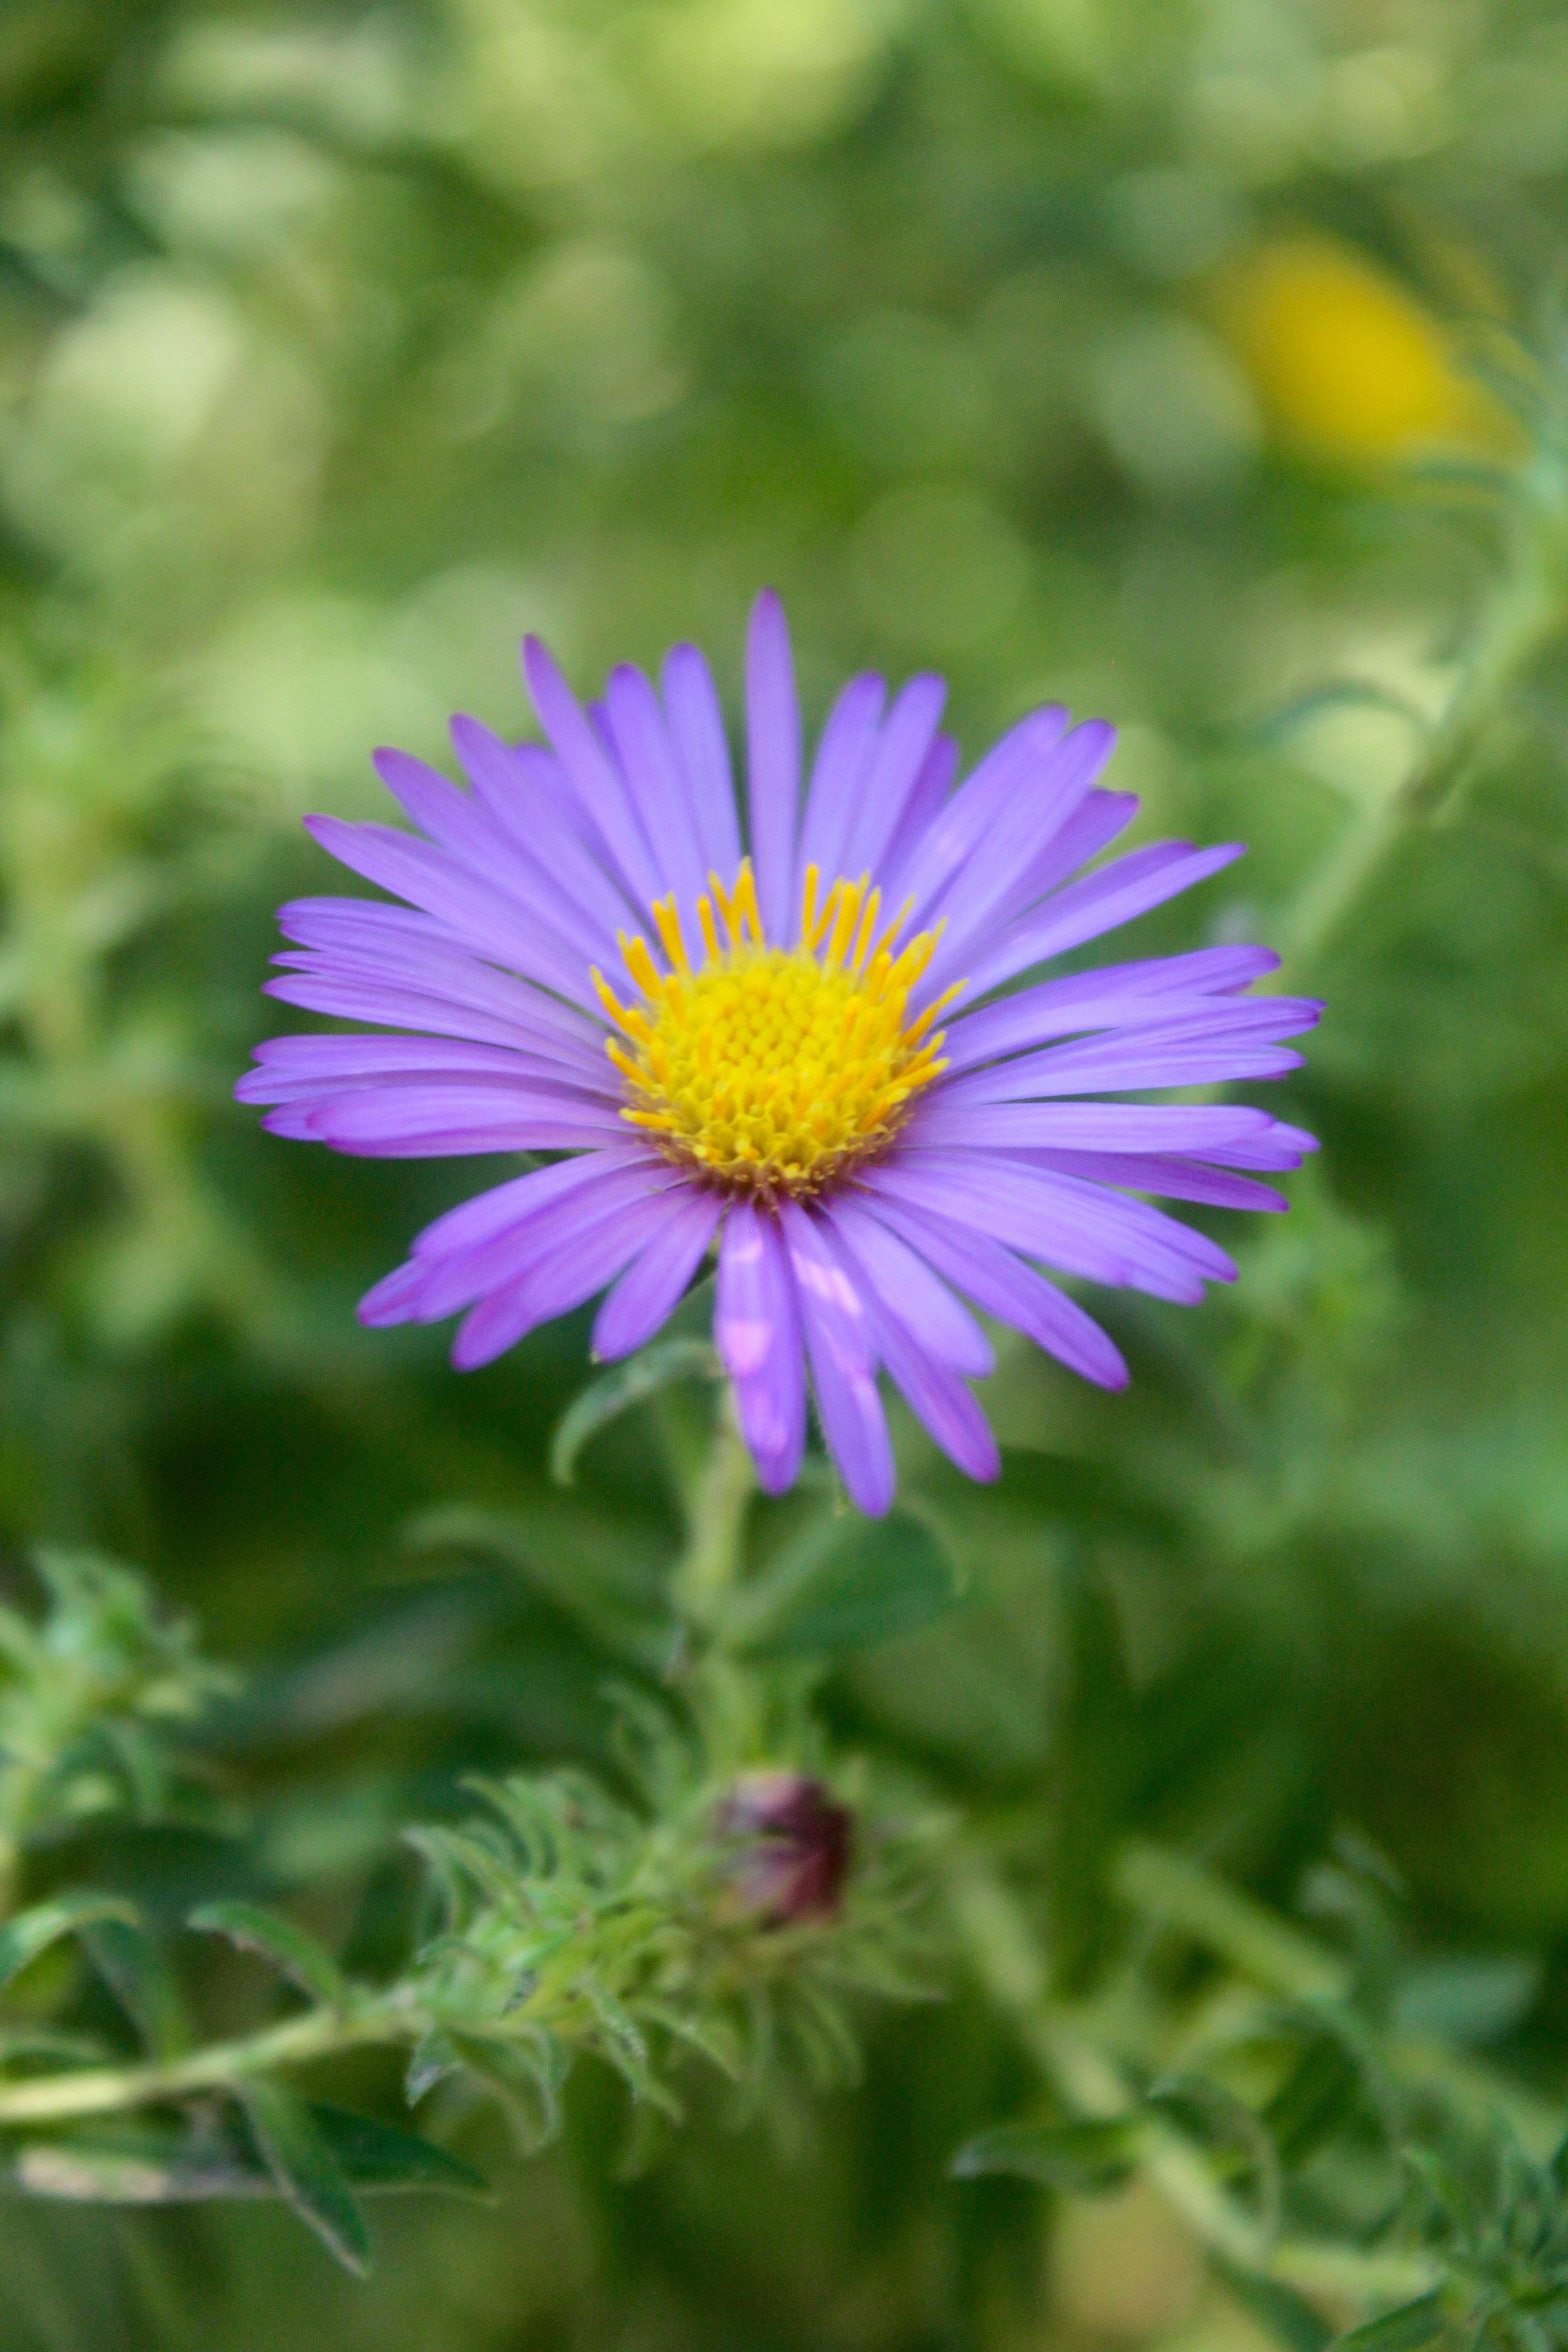
flower, plant, nature, flora, botany, land plant, daisy, flowering plant, macro photography, daisy family, petal, garden cosmos, wildflower, meadow, field, aster, annual plant